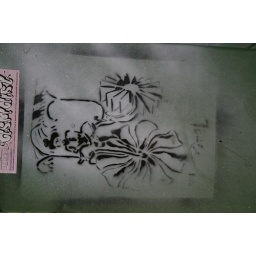
c a girl on a paddle bike stencil in brisbane westy